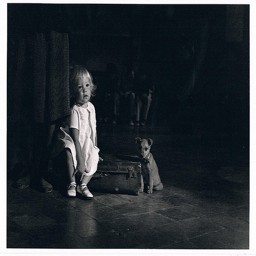
A baby squats next to her mother, a suitcase and a dog.
A little baby sitting next to a small dog and a piece of luggage.
There is a baby sitting on a suitcase
A young girl sitting next to a small dog.
A child sitting on a suit case next to a puppy.